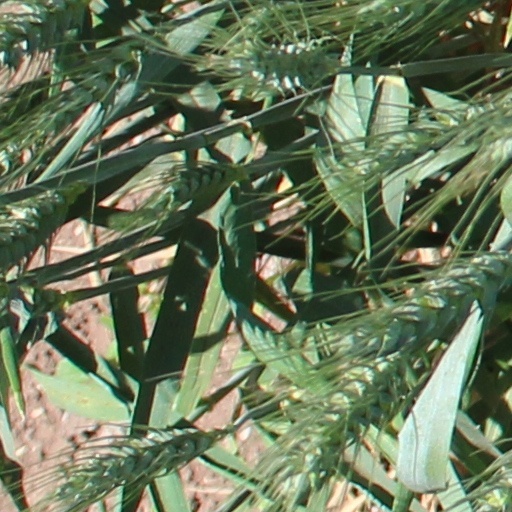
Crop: wheat